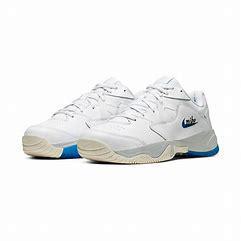
Brand: Nike
Model: Court Lite 2